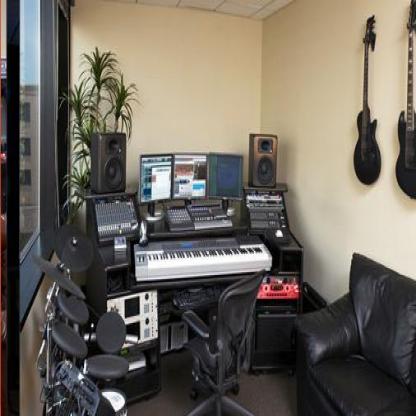
Scene: Indoor